Love Watches

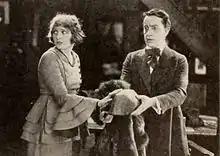
Still with Griffith and Vane

Love Watches is a lost 1918 American silent feature comedy-drama film directed by Henry Houry and starring Corinne Griffith. It was produced and distributed by the Vitagraph Company of America. A Broadway play produced by Charles Frohman starred Billie Burke in 1908.